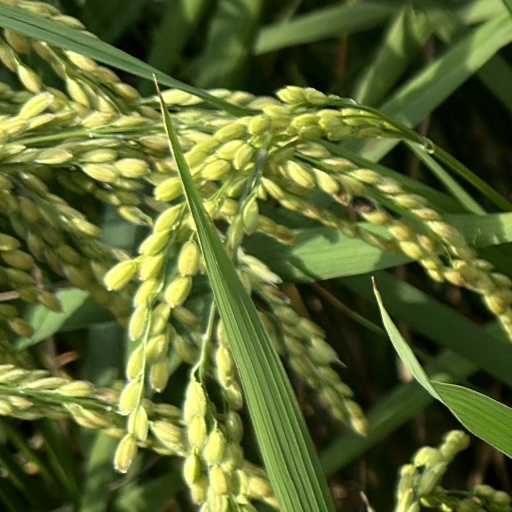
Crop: rice